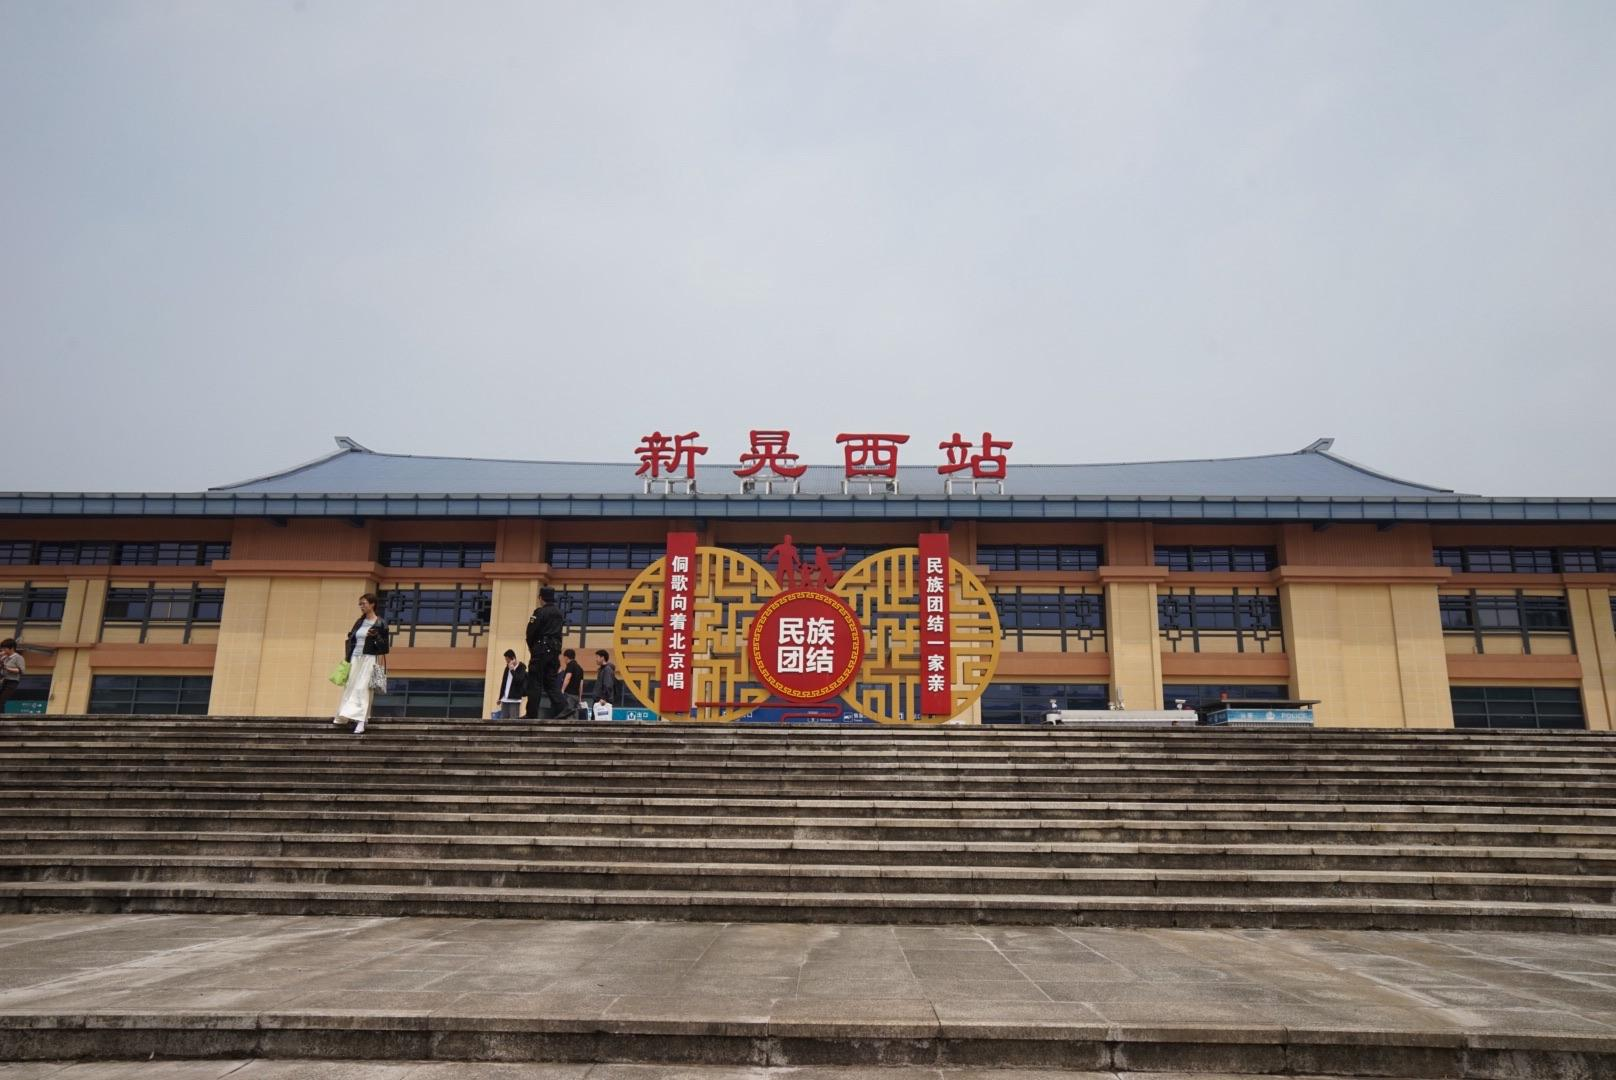
地标名称：新晃西站
所在城市：怀化市·新晃侗族自治县